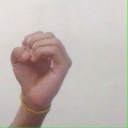
अक्षर: ऊ